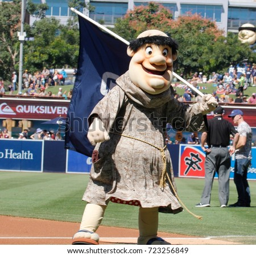
swinging mascot for sports team .